Nordhorn

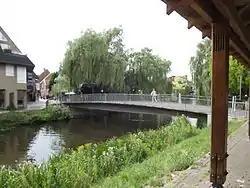
Marienburgbrück, named after Nordhorn's twin town Malbork

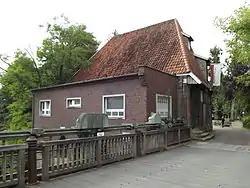
Old Gristmill, now home of a theater group

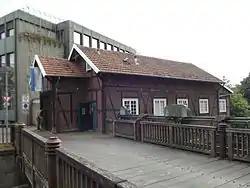
Old Sawmill, now an exhibition hall for artists

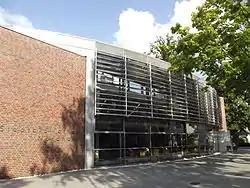
Public Library Nordhorn

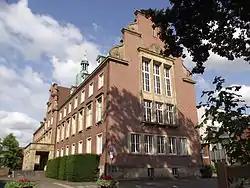
Town-hall Nordhorn

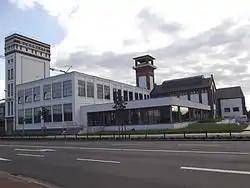
Old Textile Factory in Bussmaate

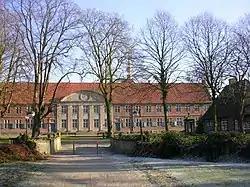
Frenswegen Monastery

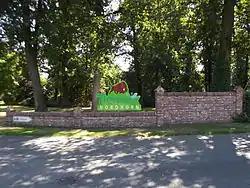
Roadsign for Tierpark Nordhorn

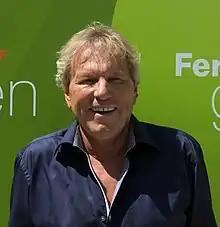
Bernhard Brink, 2018

A fine example of restored architecture formerly overgrown by plant life is the Frenswegen Monastery from the 14th century in the town's northwest. A lightning strike in 1881 destroyed the church consecrated in 1445. The monastery buildings, however, were mostly preserved, even the square, two-floored cloister, the little wellhouse, the bridge over the moat, and the impressive cellar vaulting. On the east wing's outer façade, a "Madonna and Child" made of Bentheim sandstone attracts the beholder's attention. After cautious renovations, the building now houses an ecumenical educational and meeting place whose origin and basis the unusually broad mix of faiths in Nordhorn and its environs is.